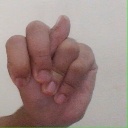
अक्षर: न